Slavery in the colonial history of the United States

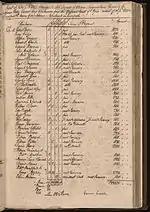
Ledger of sale of 118 slaves, Charleston, South Carolina, c. 1754

The laws relating to slavery and their enforcement hardened in the second half of the 17th century, and the prospects for Africans and their descendants grew increasingly dim. By 1640, the Virginia courts had sentenced at least one black servant, John Punch, to slavery. In 1656 Elizabeth Key won a suit for freedom based on her father's status as a free Englishman, his having baptized her as Christian in the Church of England, and the fact that he established a guardianship for her that was supposed to be a limited indenture. Following her case, in 1662 the Virginia House of Burgesses passed a law with the doctrine of "partus", stating that any child born in the colony would follow the status of its mother, bond or free. This overturned a long held principle of English common law, whereby a child's status followed that of the father. It removed any responsibility for the children from white fathers who had abused and raped slave women. Most did not acknowledge, support, or emancipate their resulting children.